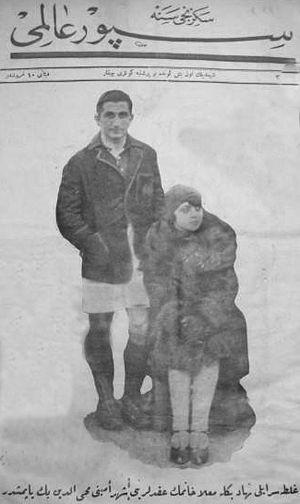
Nihat Asım Bekdik est un joueur de football international turc, qui évoluait au poste de défenseur, avant de devenir ensuite entraîneur.